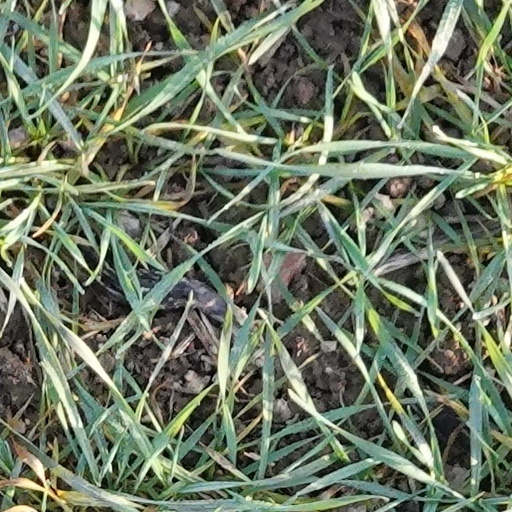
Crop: wheat